Srikakulam district

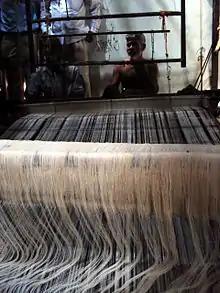

The district is divided into 3 revenue divisions: Palasa, Srikakulam and Tekkali, which are further subdivided into a total of 30 mandals, each headed by a sub-collector.